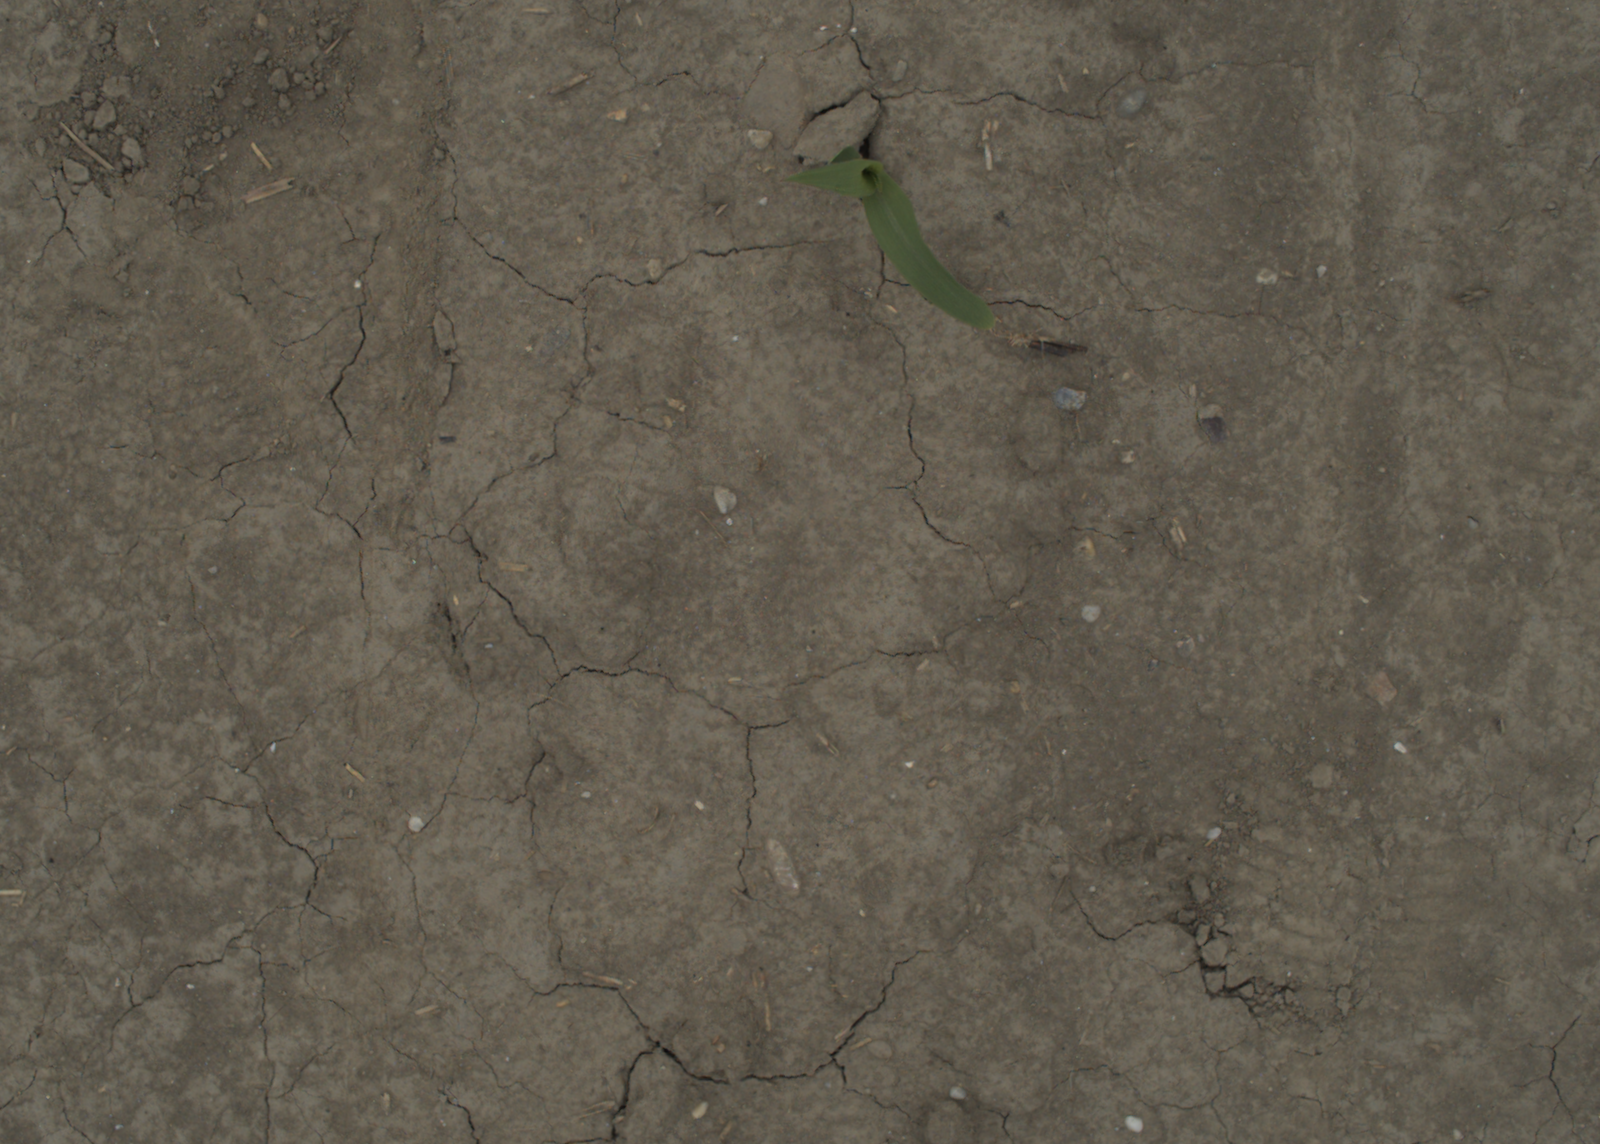
Capture date: 05.07.2021 13:22:39
Weather: cloudy
Wind: medium
Seeding date: 08.06.2021
Plant canopy height (mm): 961